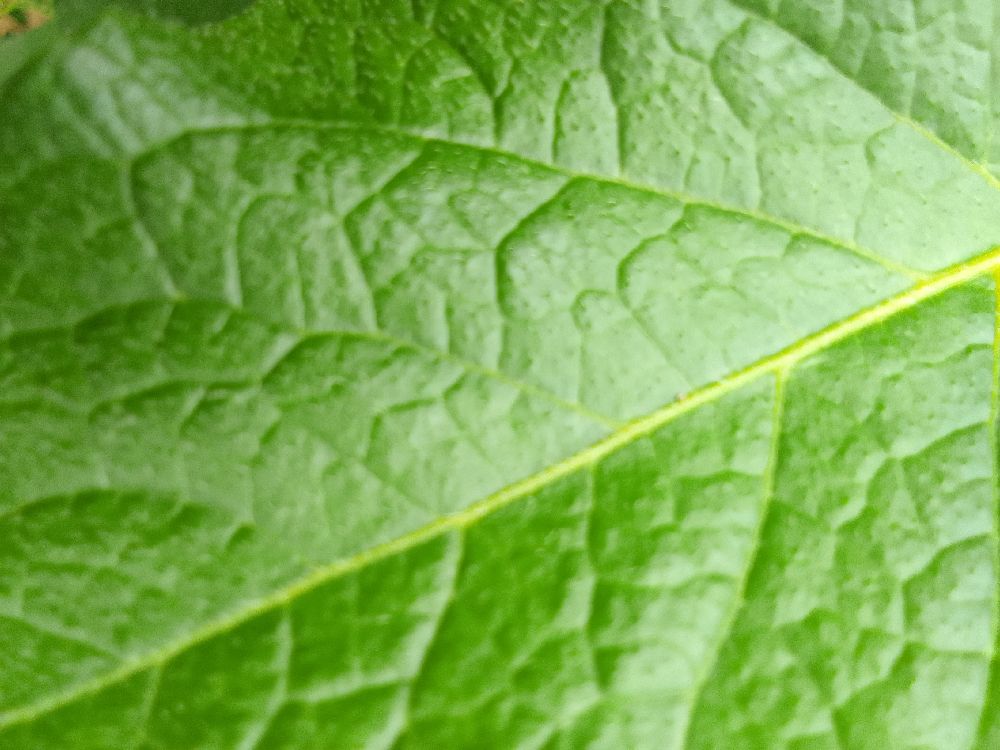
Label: Healthy